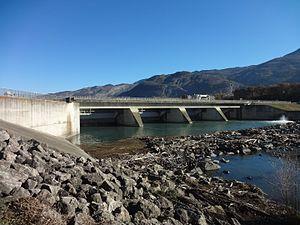
Curbans est une commune française, située dans le département des Alpes-de-Haute-Provence en région Provence-Alpes-Côte d'Azur.